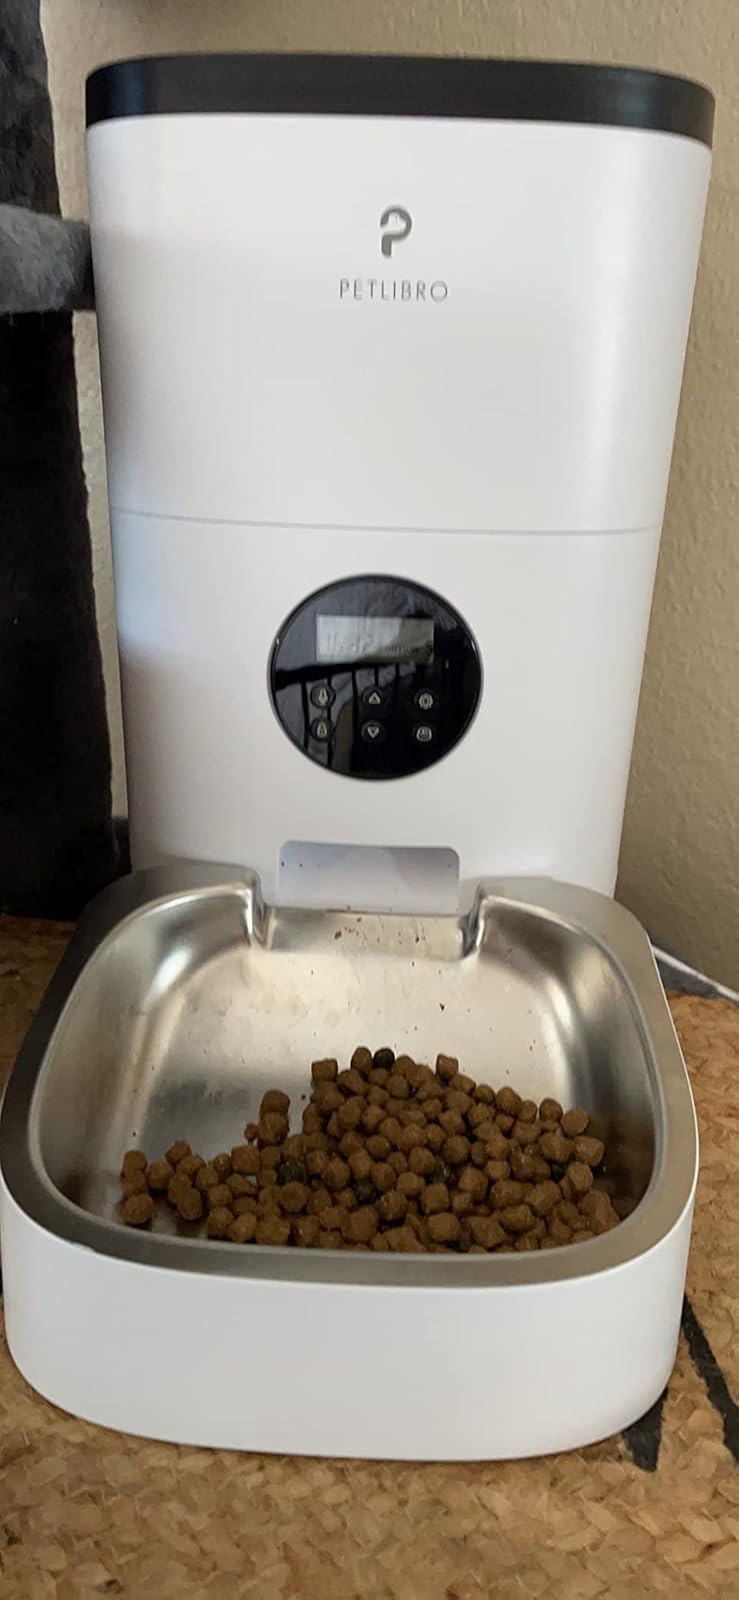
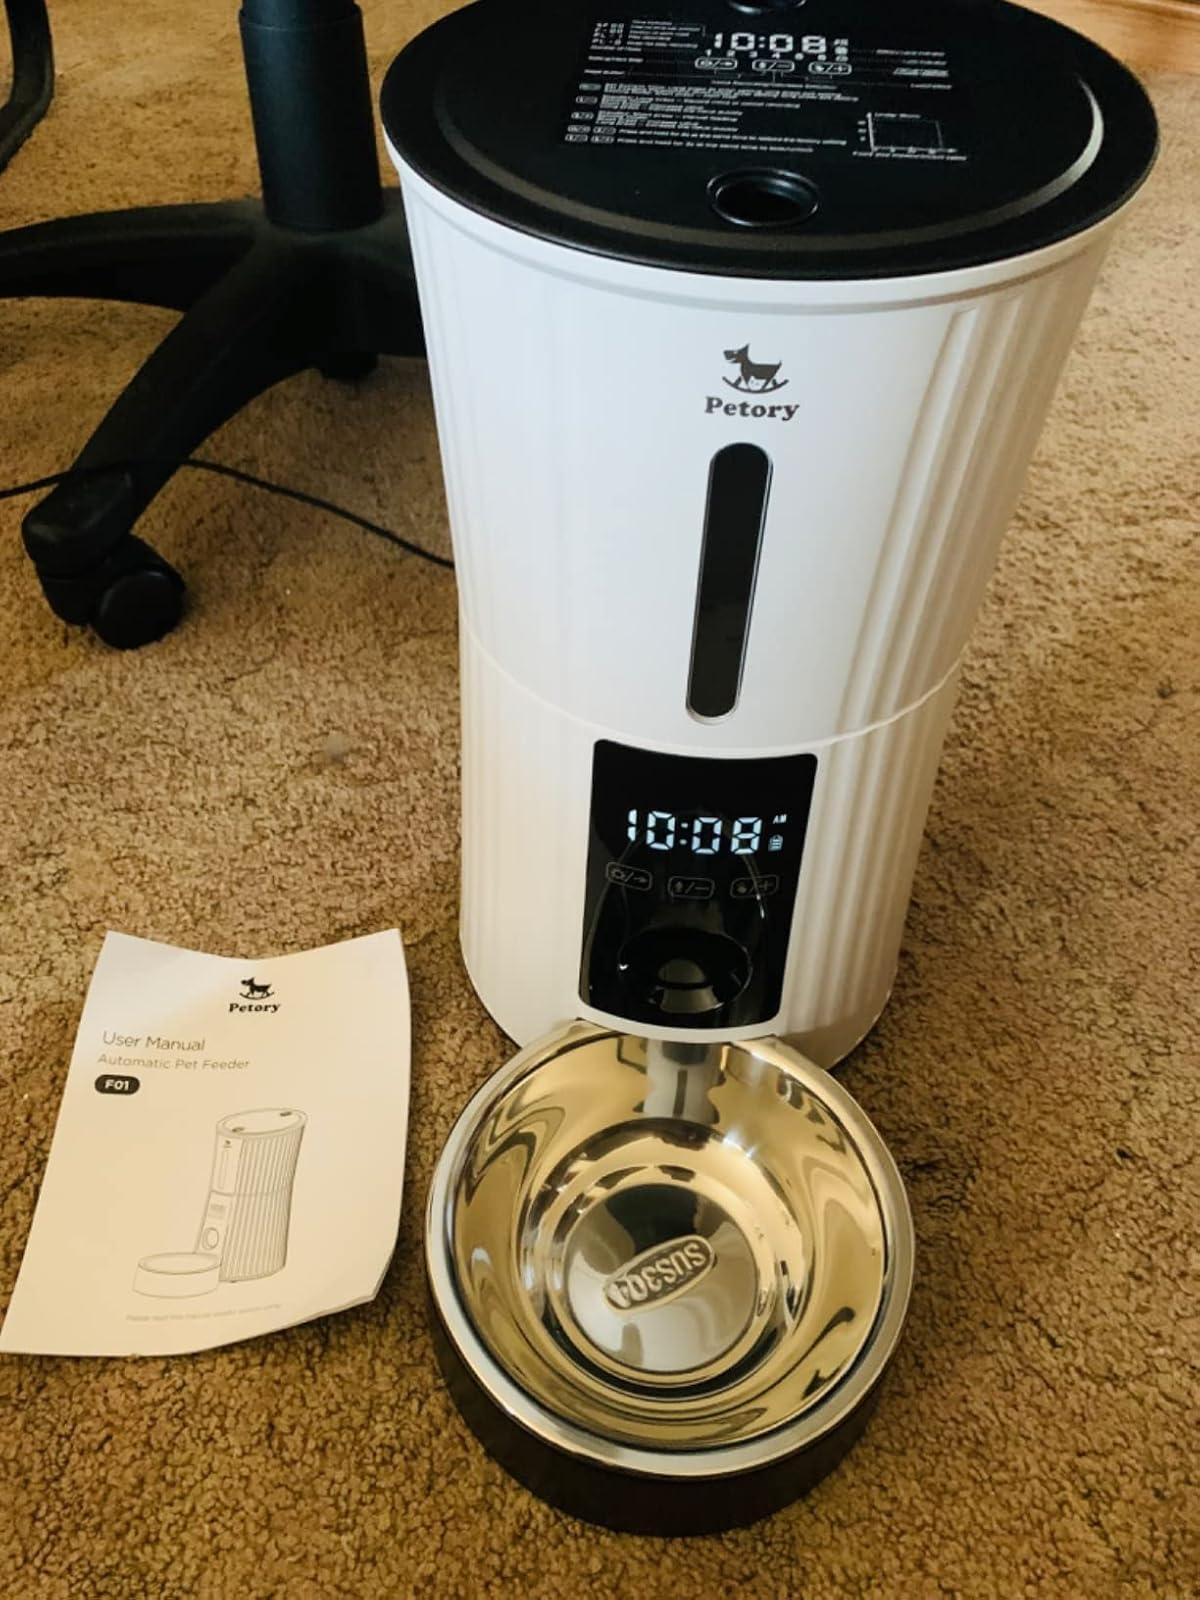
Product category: items_feeder
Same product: no